SOM (architectural firm)

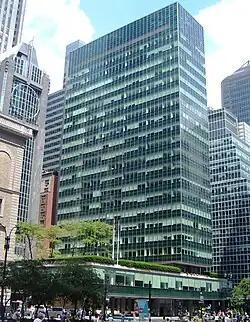
Lever House, New York City (1952)

SOM's projects have featured works of art by significant artists. In many cases, the firm's architects and engineers played a role in commissioning, engineering, and installing the artworks—such as with the Chicago Picasso, a 50-foot-tall steel sculpture in the city's civic center. Joan Miró, Alexander Calder, Isamu Noguchi, Harry Bertoia, Richard Lippold, Jean Dubuffet and Chryssa are among the artists whose work has been a part of SOM projects. More recently, SOM's architects and engineers have collaborated with artists such as James Turrell, Janet Echelman, Iñigo Manglano–Ovalle, James Carpenter, and Jaume Plensa.